John V of Portugal

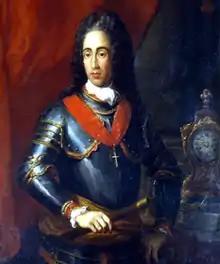
The 5th Count of Ericeira served as Viceroy of India and reestablished Portuguese dominance & commerce.

John pursued a generally dovish foreign policy which sought to maintain Portugal's neutrality. The main exception to this was Portuguese intervention in the War of the Spanish Succession (1701–13); Portugal intervened reluctantly and due to British pressure.